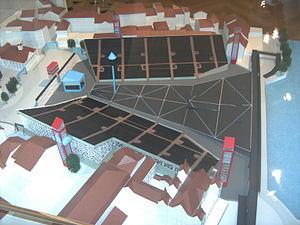
Vevey - fête des Vignerons - maquette de l'amphithéâtre de 1999 - exposée au musée historique de Vevey
La Fête des Vignerons est une fête traditionnelle qui a lieu une fois par génération à Vevey, en Suisse.